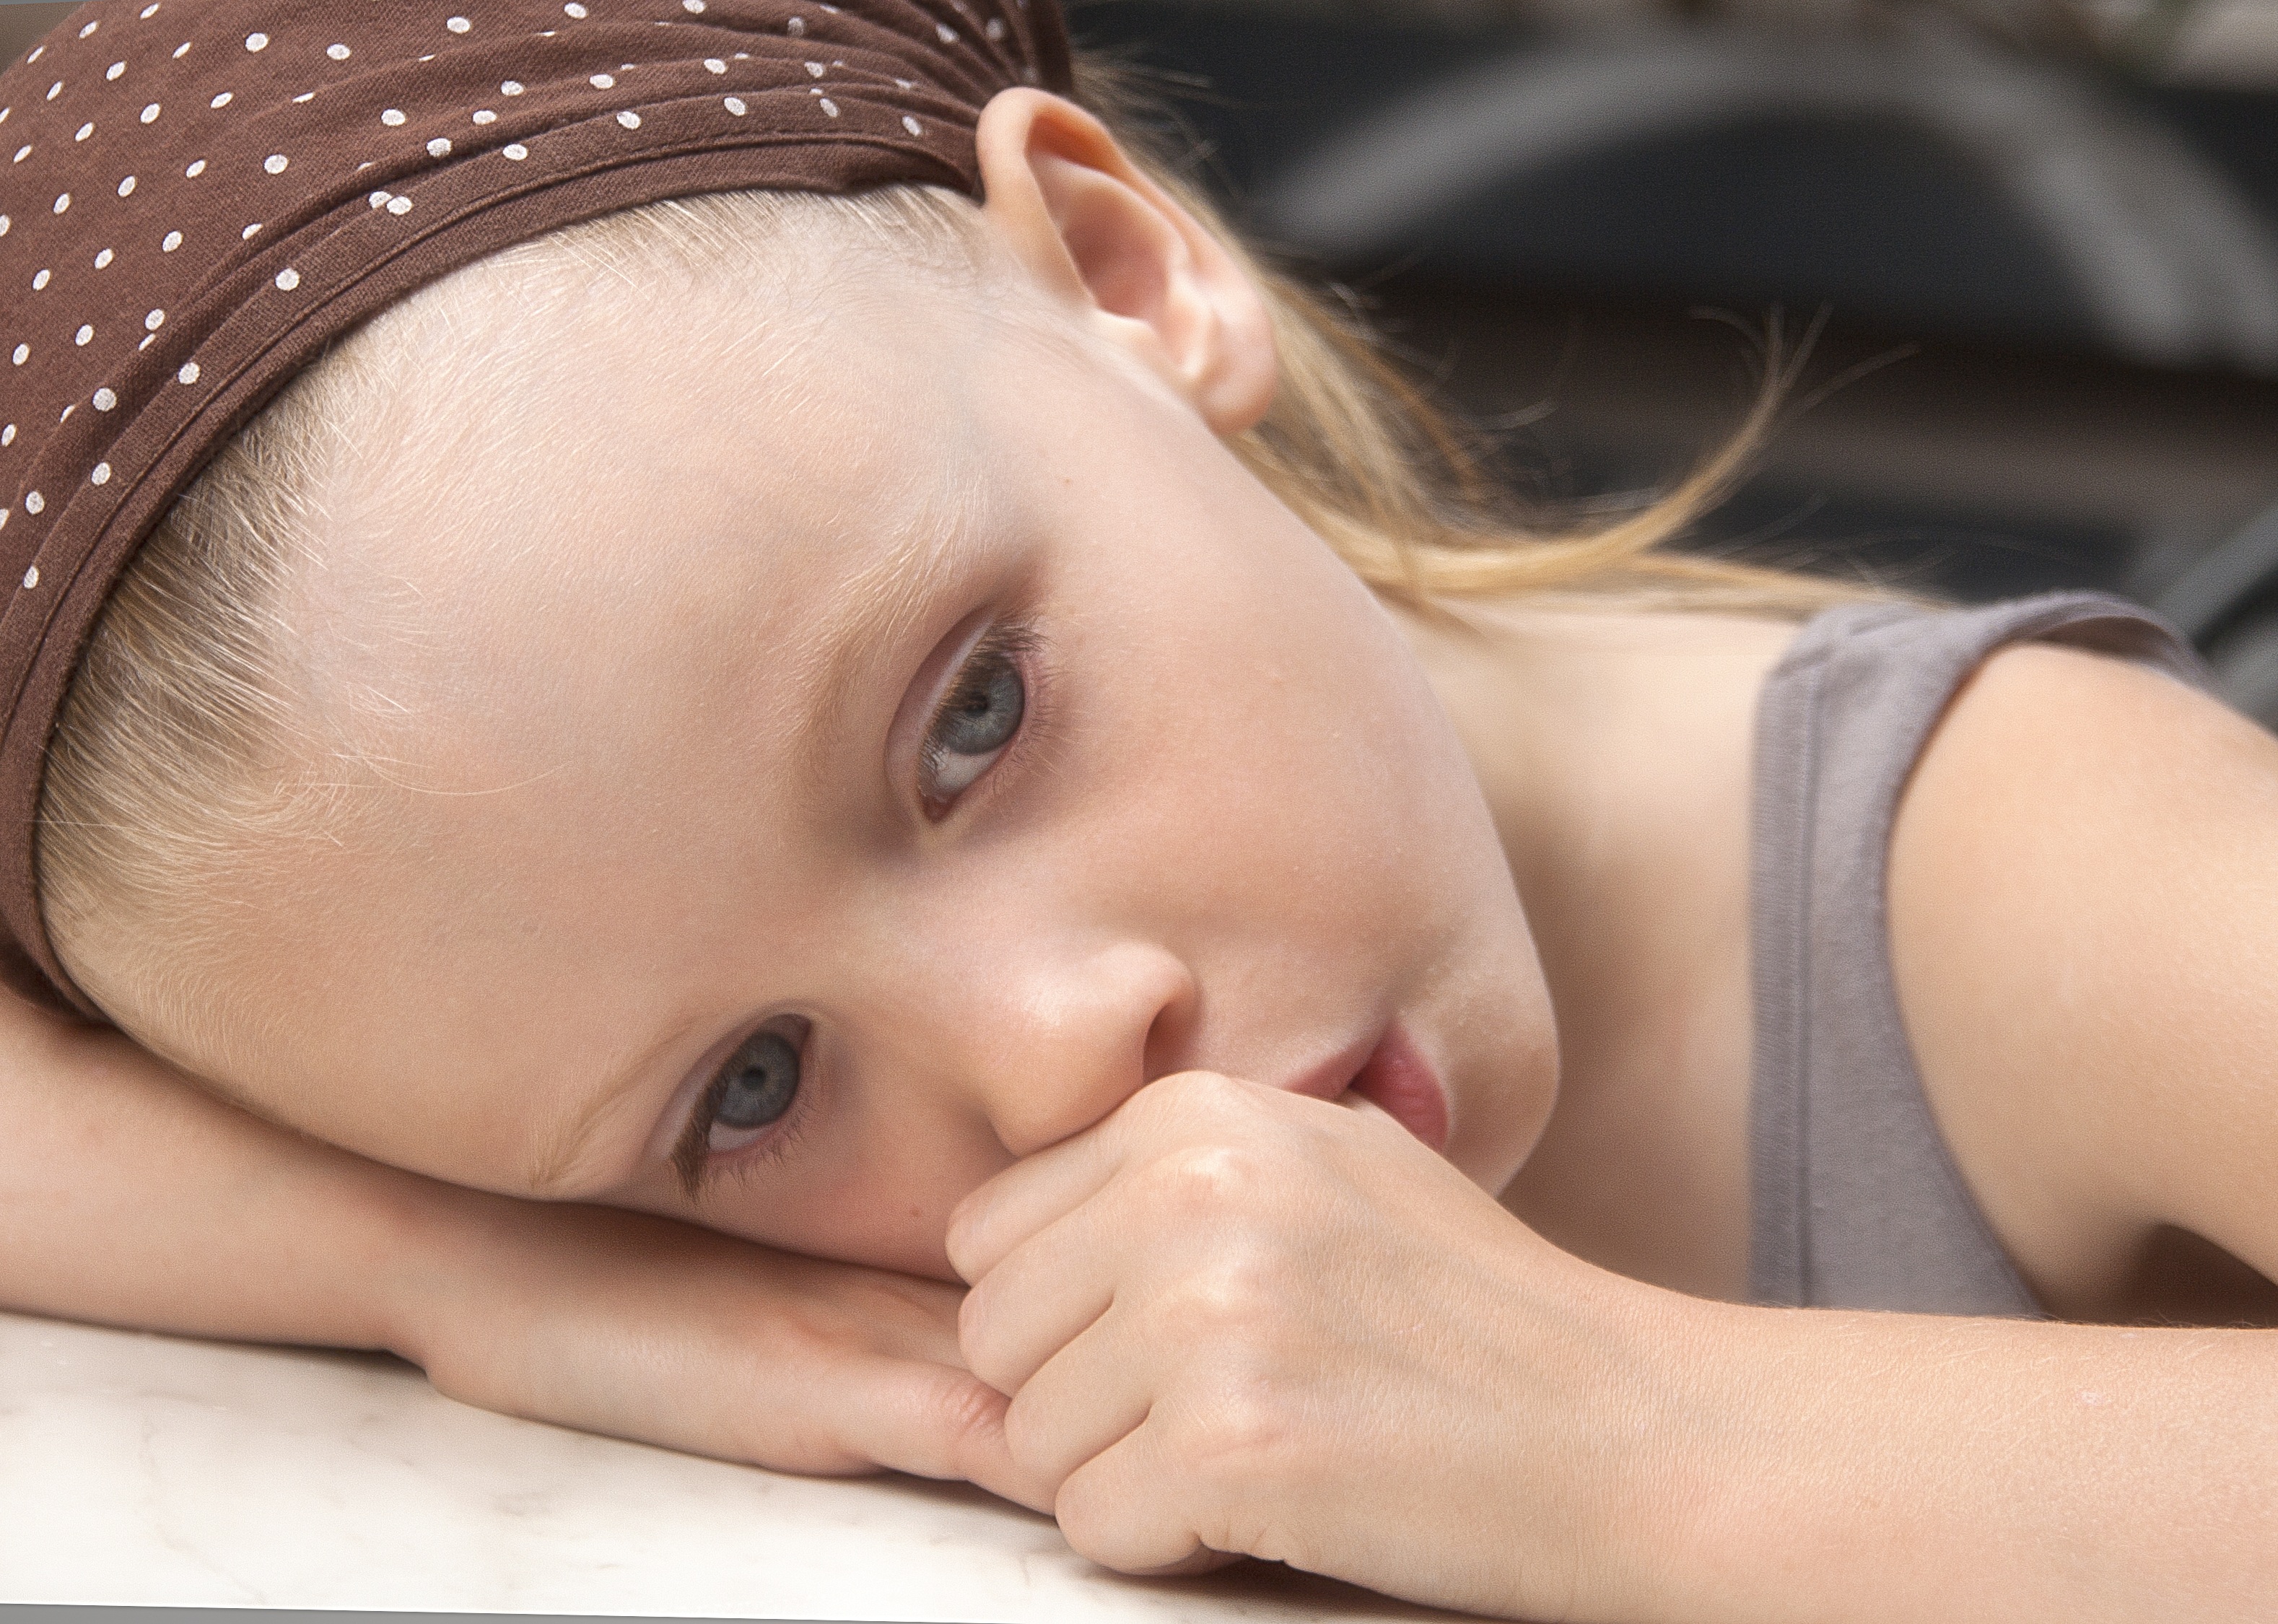
person, girl, portrait, child, rest, mouth, long hair, human body, face, infant, eye, skin, beauty, organ, portrait photography